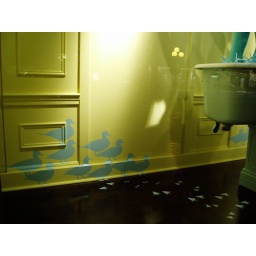
all the ducks are swimming in the water